13 (Zeitoun novel)

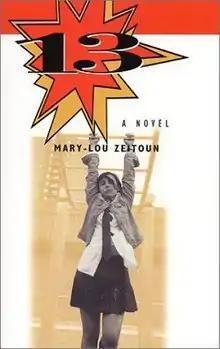

13 is the debut novel of Canadian author Mary-Lou Zeitoun, first published in 2002 by Porcupine's Quill.